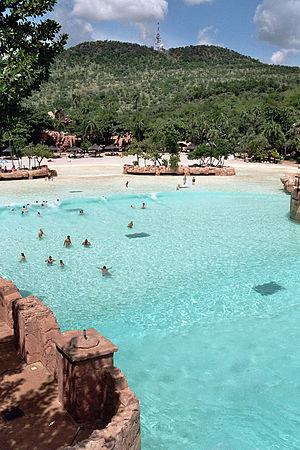
Sun City est un complexe de loisirs d'Afrique du Sud situé dans la province du Nord-Ouest à proximité de la ville de Rustenburg et à deux heures de route de Johannesburg. Frontalier du parc national Pilanesberg, il a été ouvert le 7 décembre 1979 dans ce qui était alors le bantoustan « indépendant » du Bophuthatswana.